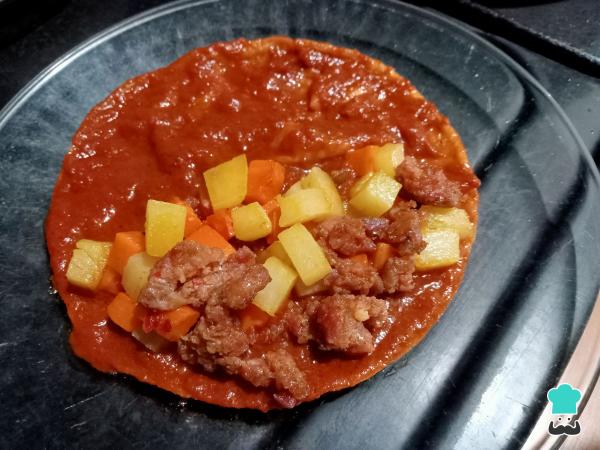
Rellena las tortillas con la mezcla de papa y chorizo y enróllalas formando un cilindro, apretándolas ligeramente por la base para que no pierdan su forma.